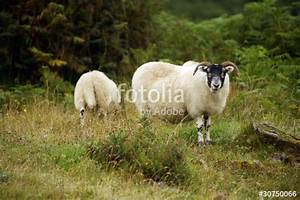
Label: pecora